Hermann Hupfeld

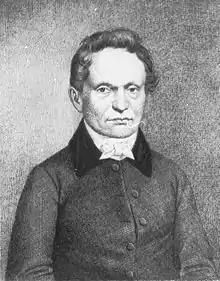
Hermann Hupfeld

Hermann Hupfeld (31 March 1796 – 24 April 1866) was a Protestant German Orientalist and Biblical commentator. He is known for his historical-critical studies of the Old Testament.